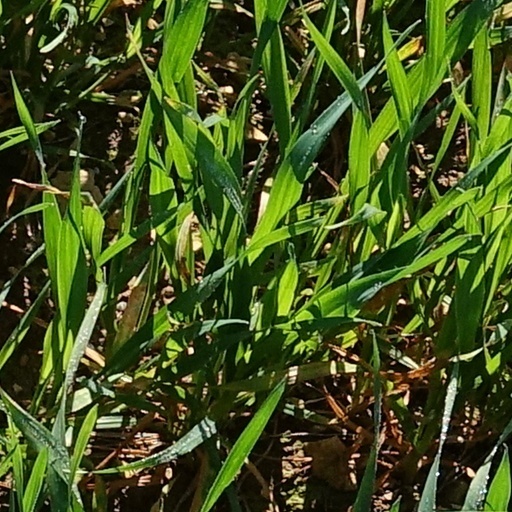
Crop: wheat